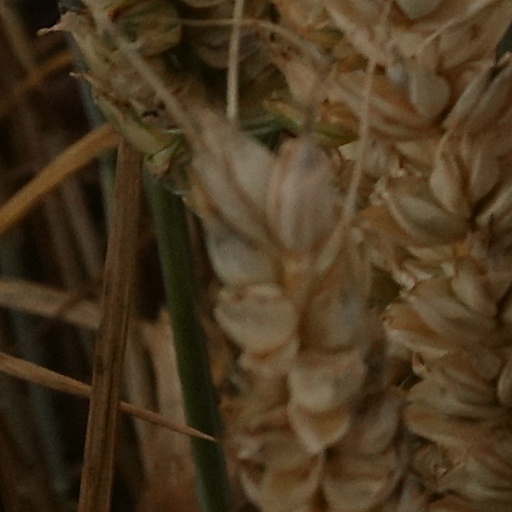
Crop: wheat